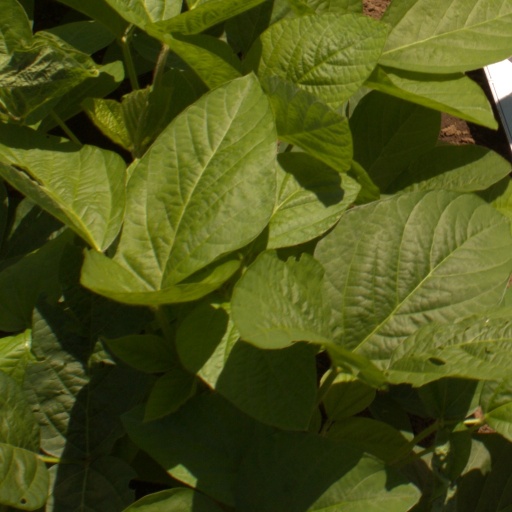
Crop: soybean